Boom Blox Bash Party

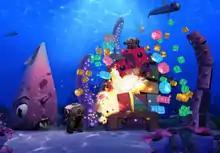
An underwater level with Bomb Blox exploding, launching nearby gems and blox.

"Boom Blox Bash Party" features similar gameplay to its predecessor. It features a new slingshot mechanic; the shooting mechanic is less prominent than in the first game. The game includes new environments (such as underwater and outer space), new block shapes (such as cylinders and ramps), and more extensive multiplayer.